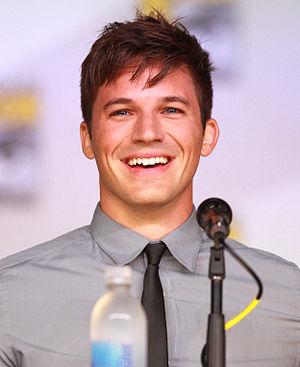
Commander in Chief est une série télévisée américaine en 18 épisodes de 42 minutes, créée par Rod Lurie et diffusée entre le 27 septembre 2005 et le 14 juin 2006 sur le réseau ABC.
Star-Crossed est une série télévisée de science-fiction américaine en treize épisodes de 43 minutes produite et créée par Meredith Averill, diffusée entre le 17 février 2014 et le 12 mai 2014 sur le réseau The CW. L'expression « star-crossed » qualifie la situation de deux êtres que le destin sépare et pourrait être traduite en français par « destins contraires ».
Matthew Mackendree « Matt » Lanter est un acteur, mannequin et doubleur américain, né le 1ᵉʳ avril 1983 à Massillon dans l'Ohio.